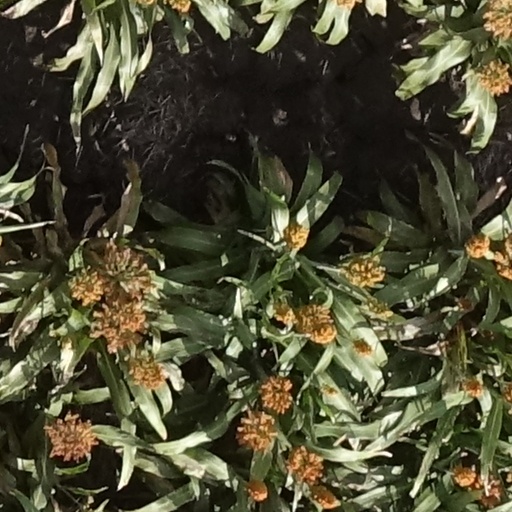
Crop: sorghum